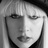
Emotion: neutral